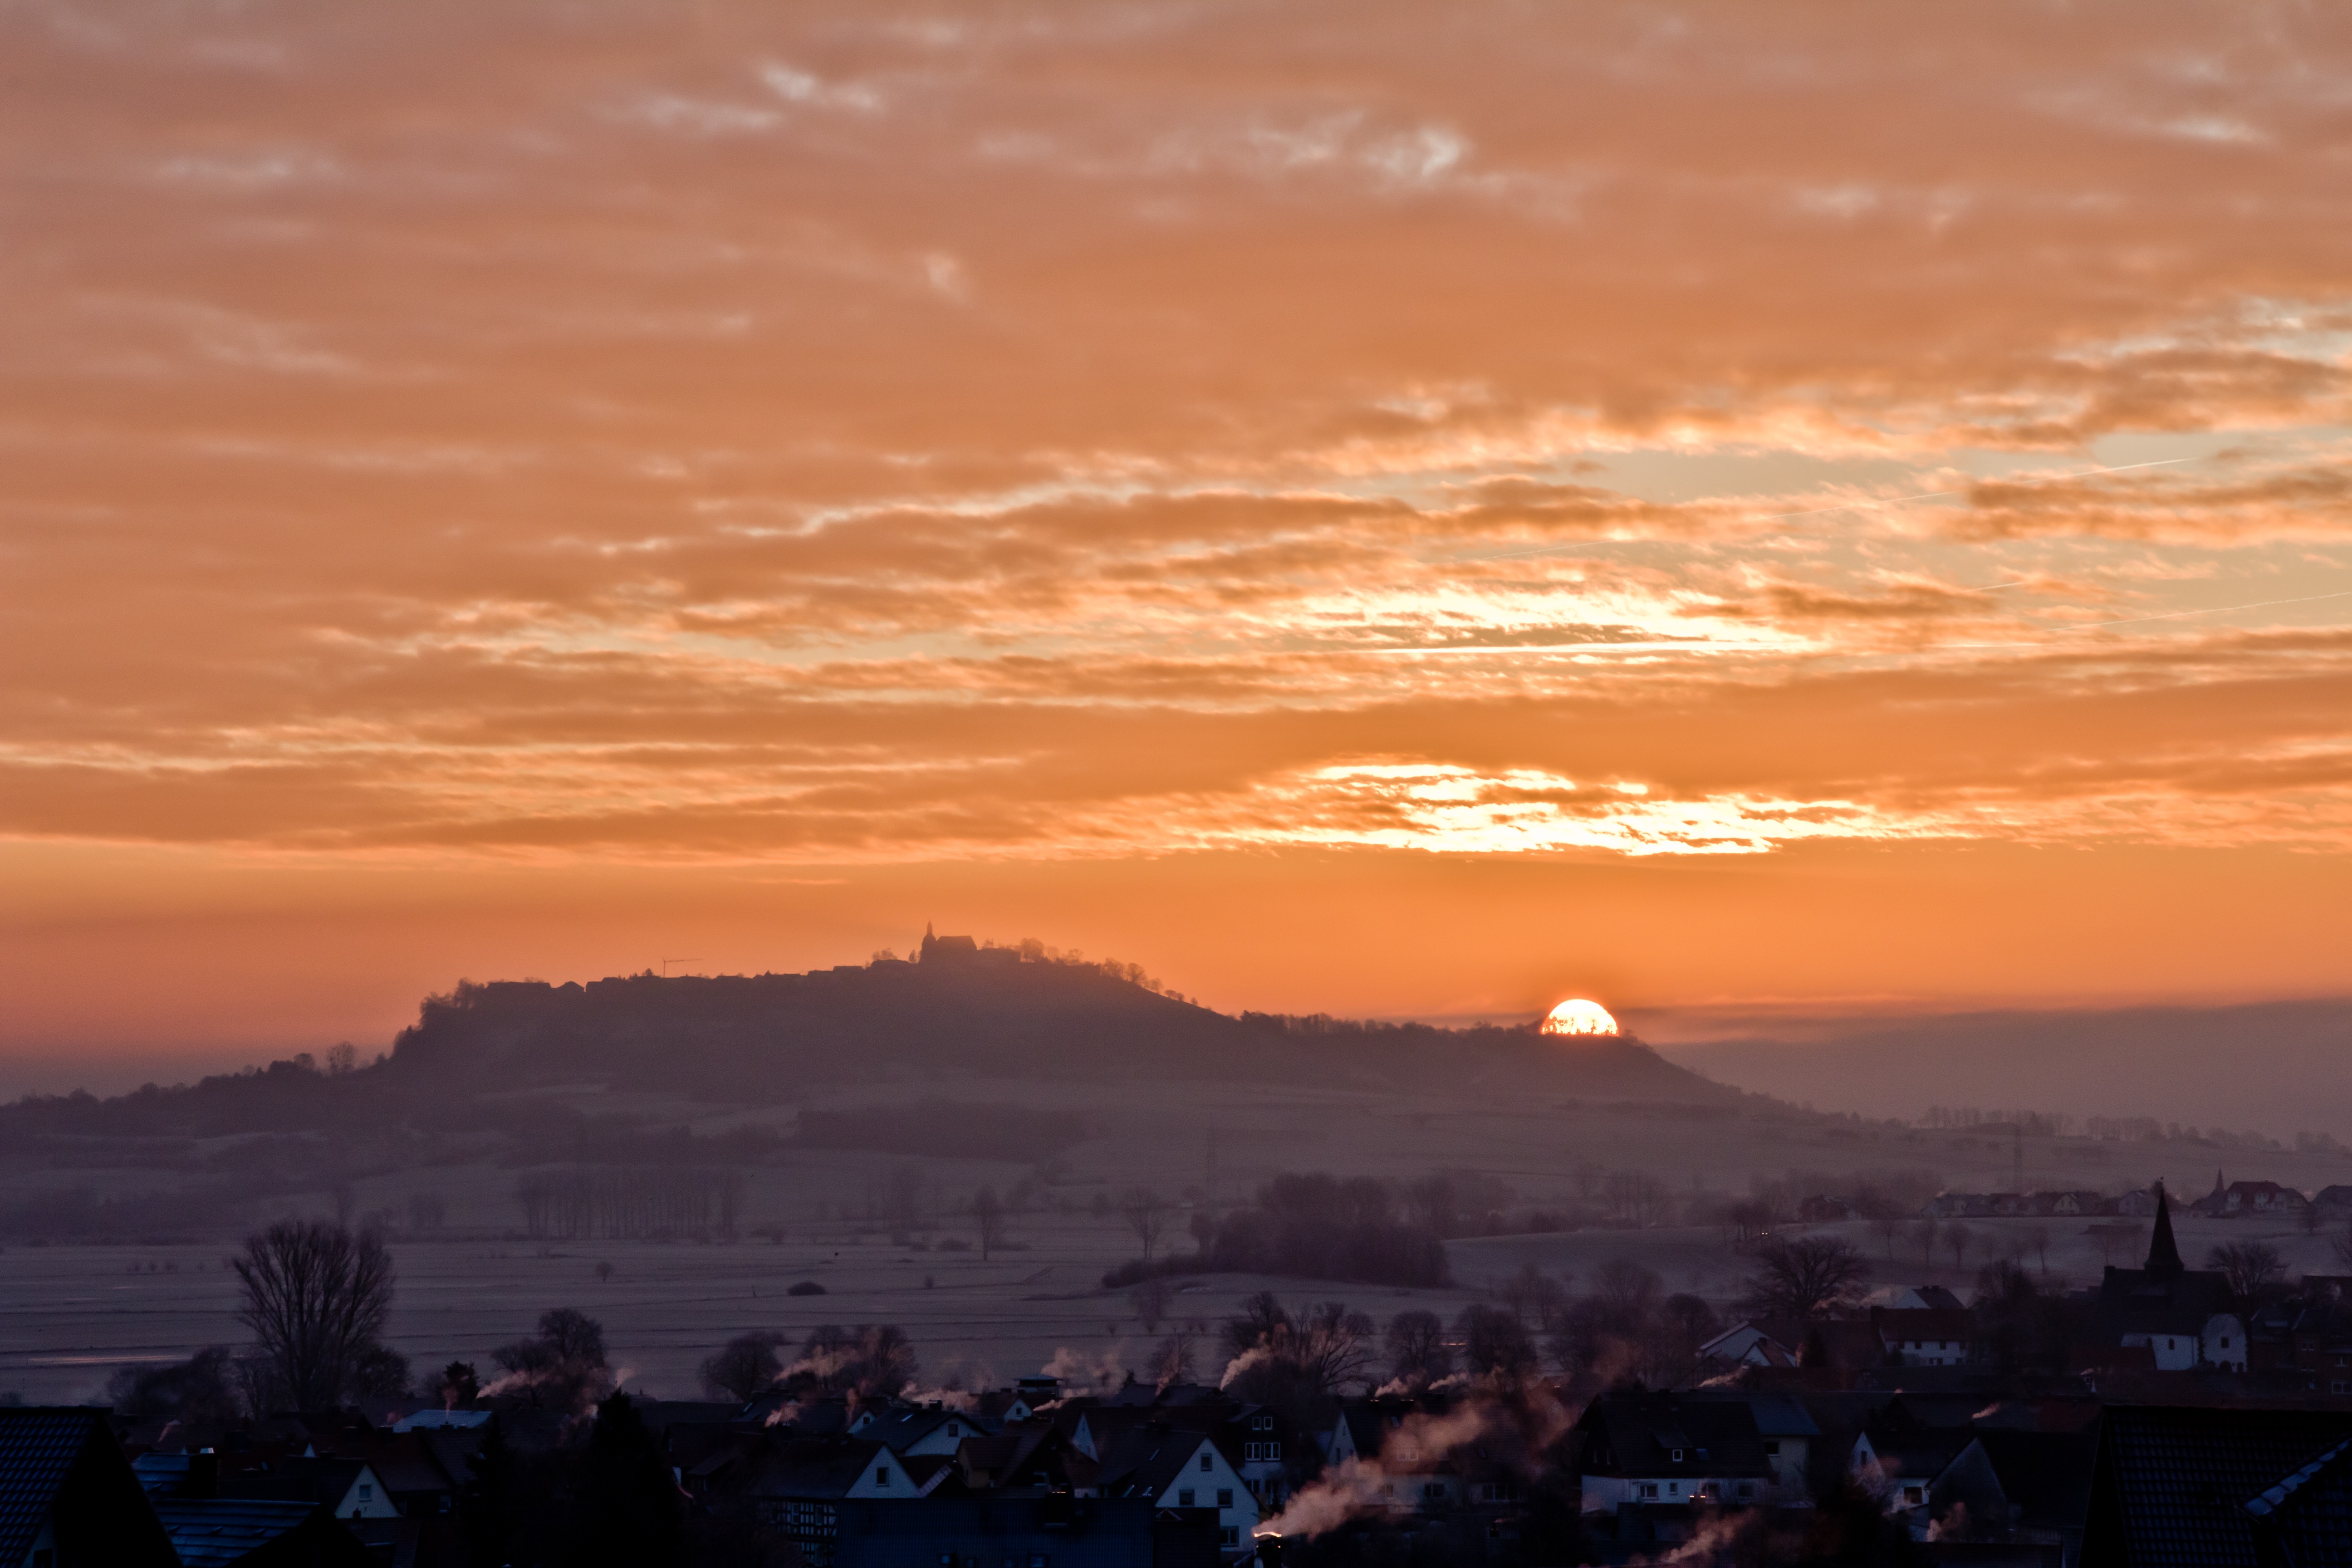
landscape, sea, nature, horizon, cloud, sky, sun, sunrise, sunset, sunlight, morning, dawn, atmosphere, dusk, evening, skies, afterglow, morning sun, red sky at morning